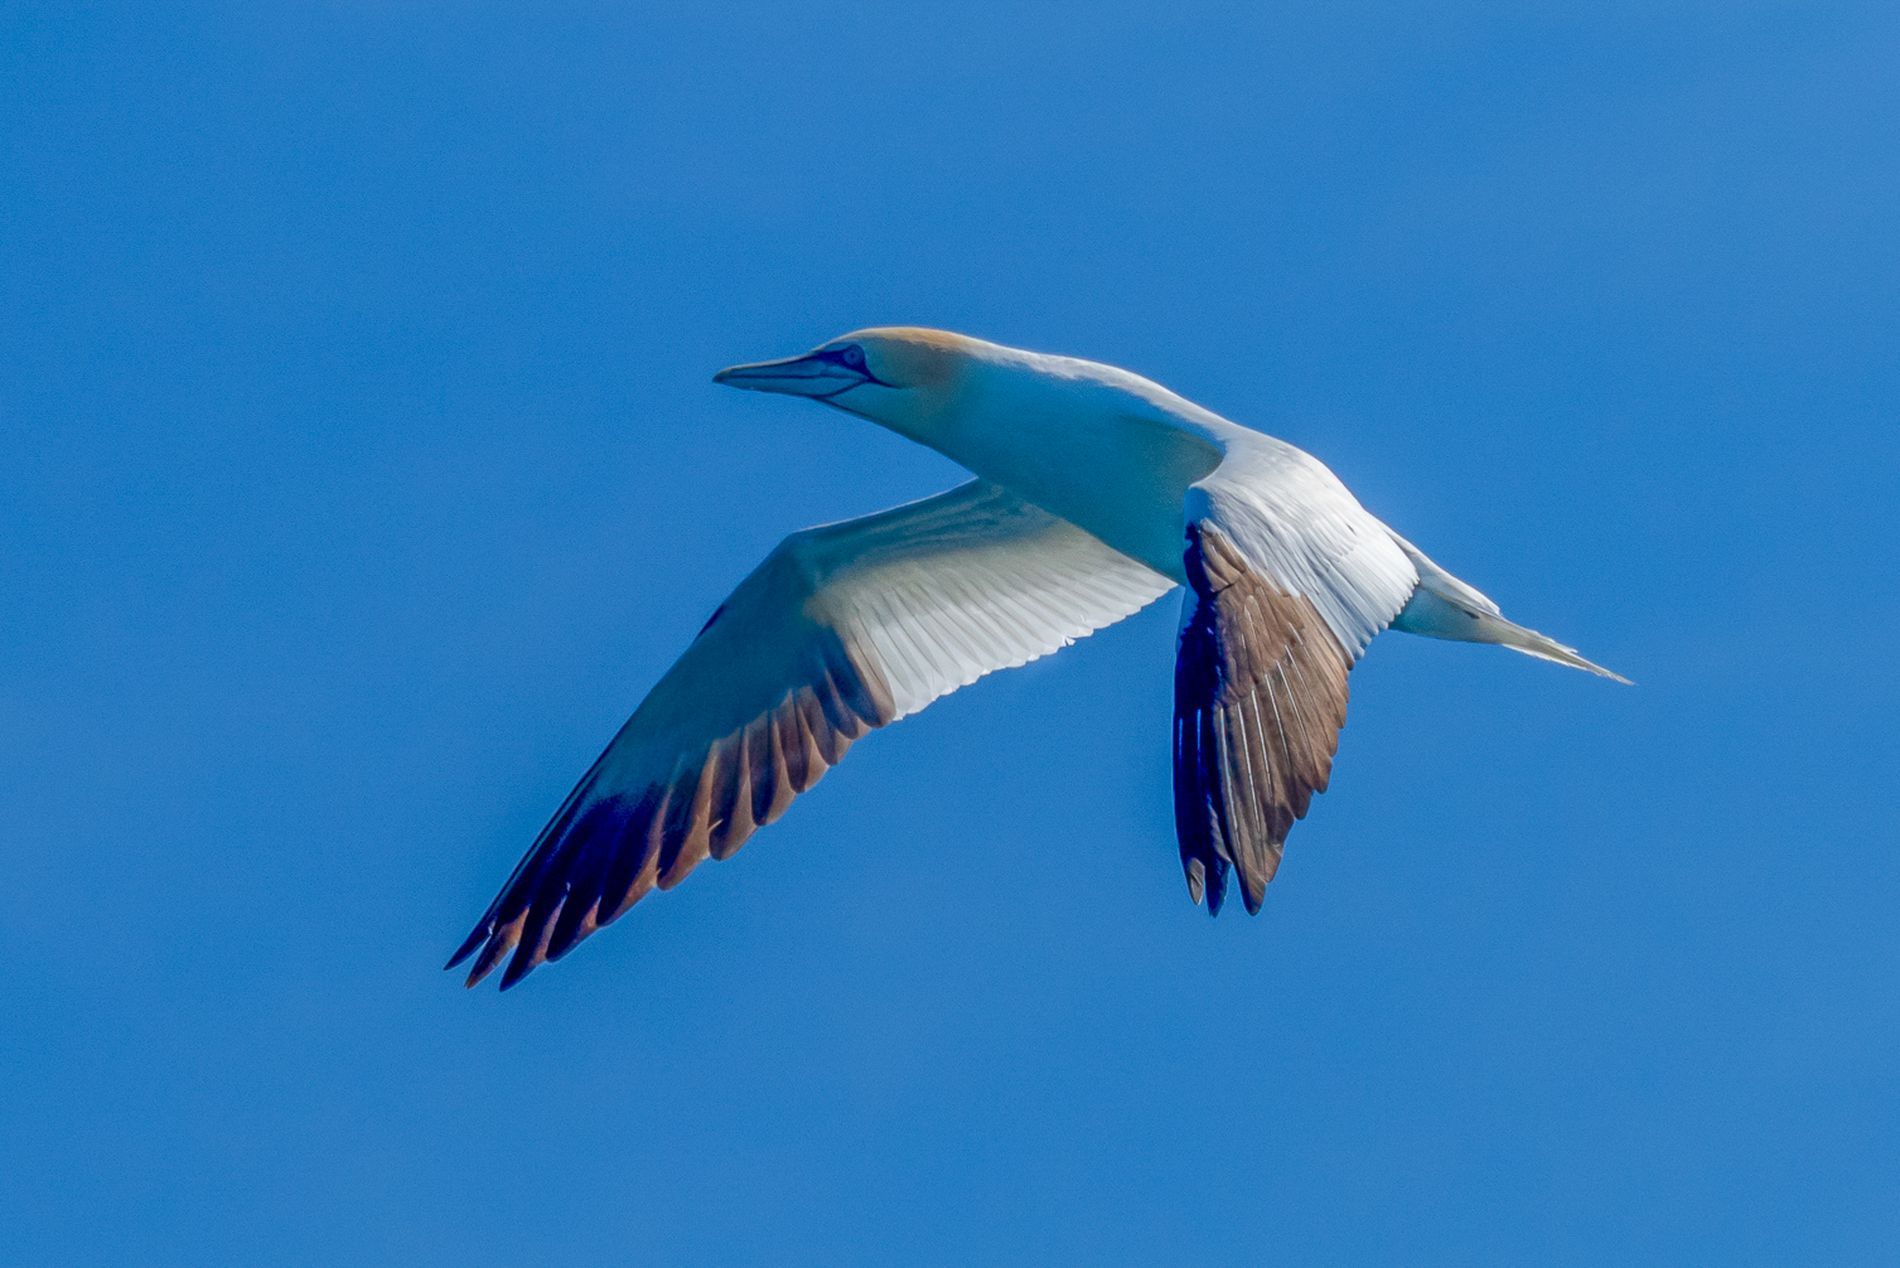
Skyward Gannet.
The image shows a shot taken of a bird called gannet flying high in the clear blue sky. The gannet looks unique with its yellow head and long beak.
The image shows a low angle shot taken of a gannet flying in the clear blue sky with the sun shining its backside. The gannet's different look makes it distinctive, the yellow head, the white body and black feathers that you can distinguish it from a distance. The clear blue sky is adding a refreshing feeling to the shot. The shot evokes a sense of freedom and peace.
Labels: Animal, Bird, Flying, Booby, Waterfowl, gannet, beak, sky
Camera: OLYMPUS CORPORATION E-M1MarkII
Lens: M.40-150mm F2.8 + MC-14
Aperture: F4.5
Exposure: 1/6400 sec
ISO: 400
Focal length: 135.0 mm